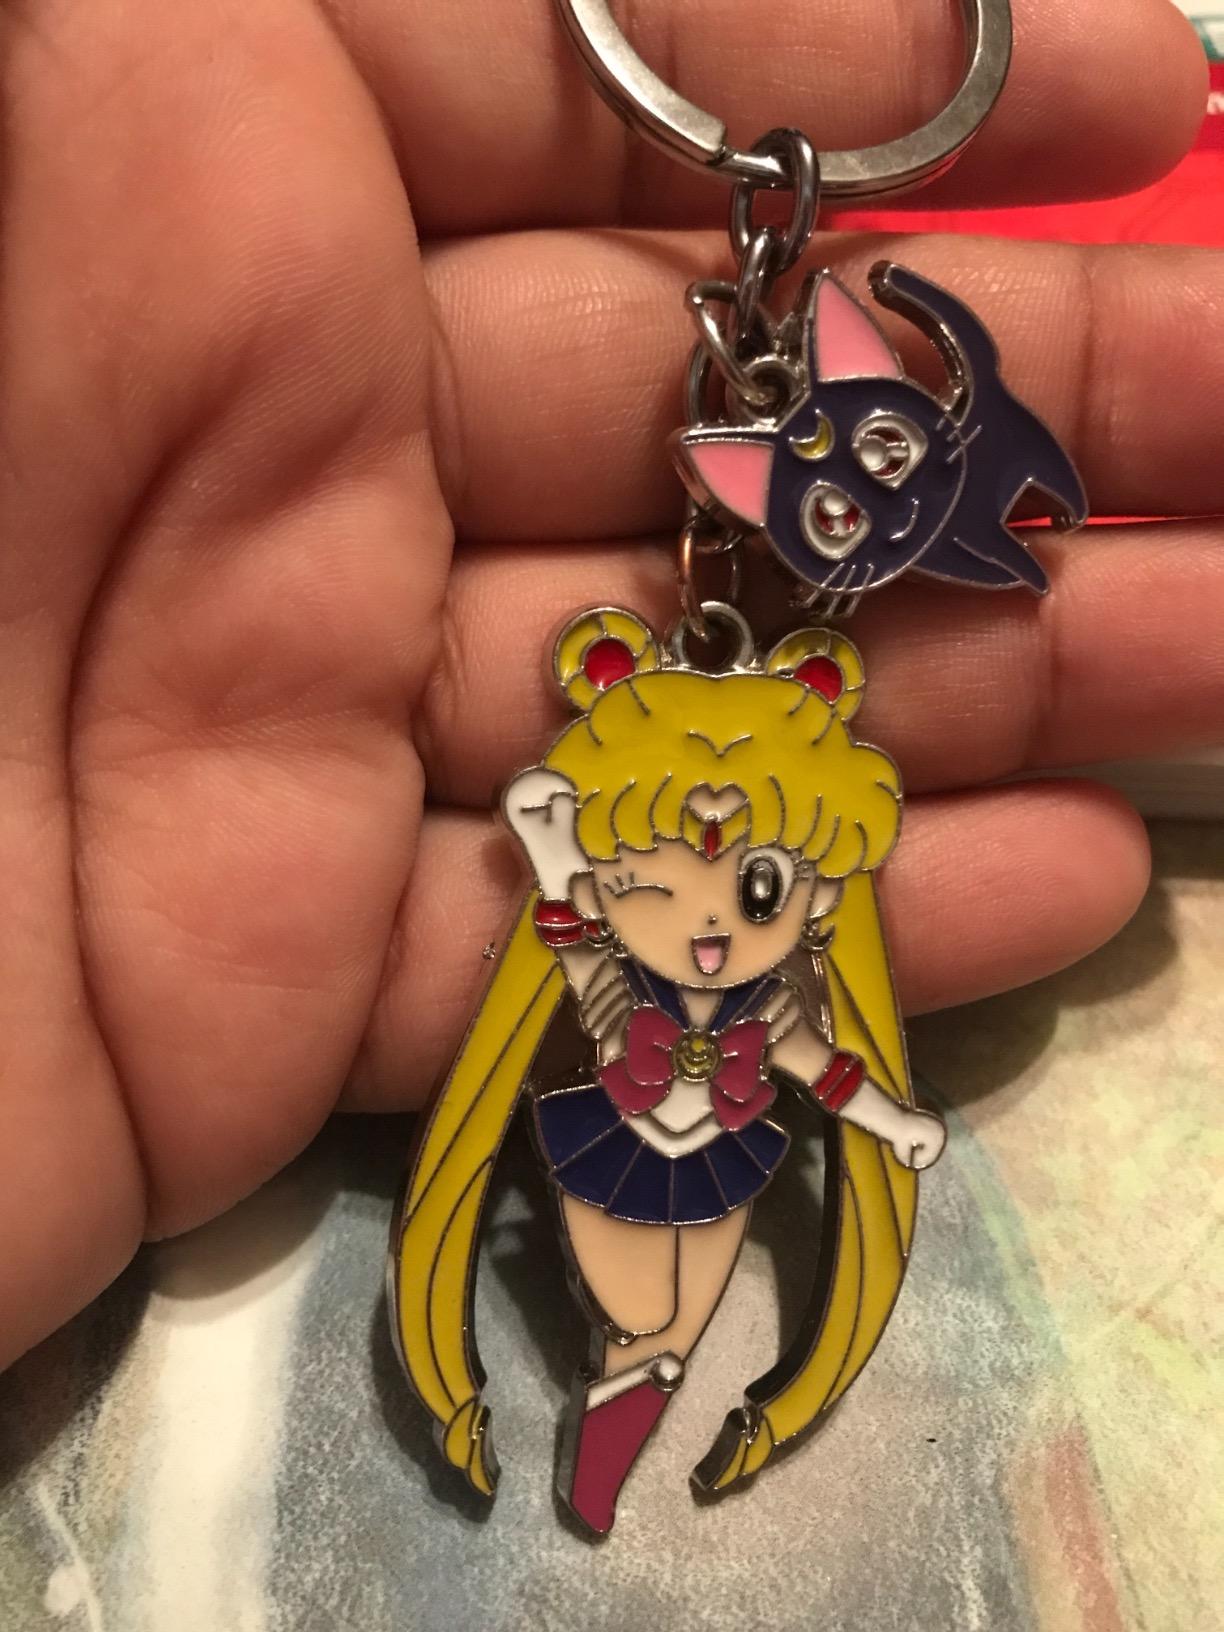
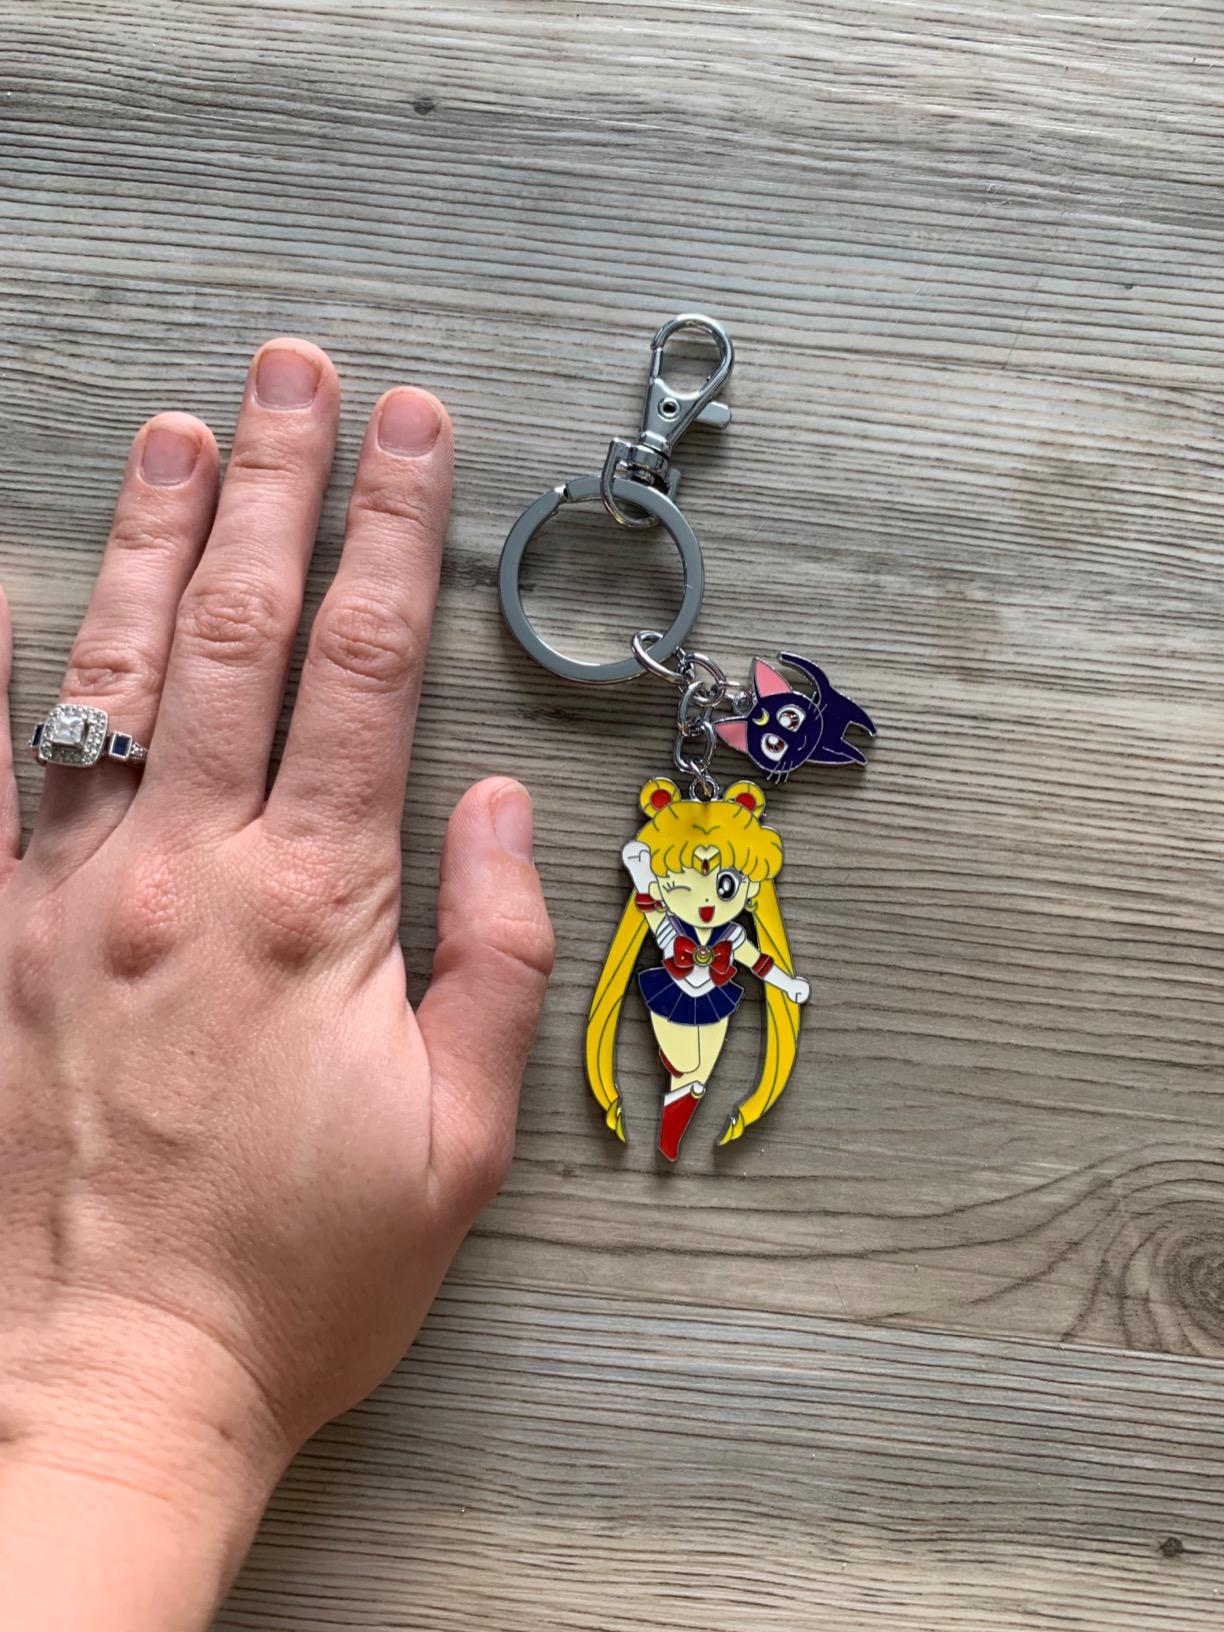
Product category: accessories_keychain
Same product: yes